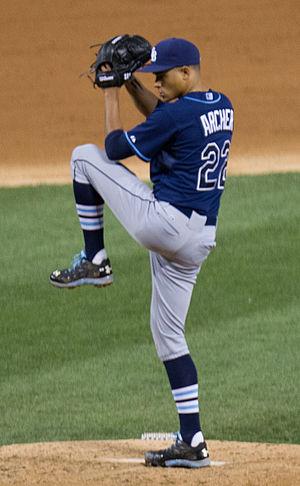
La saison 2016 des Rays de Tampa Bay est la 19ᵉ saison en Ligue majeure de baseball pour cette franchise.
Christopher Alan Archer est un lanceur droitier des Ligues majeures de baseball jouant avec les Rays de Tampa Bay.
Les Rays de Tampa Bay sont une franchise de baseball de la Ligue majeure de baseball situé à St. Petersburg. Ils évoluent dans la division Est de la Ligue américaine. La franchise est nommée Tampa Bay Devil Rays à sa création en 1998 puis adopte le nom Tampa Bay Rays le 8 novembre 2007.